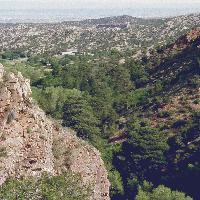
Weather: cloudy or overcast